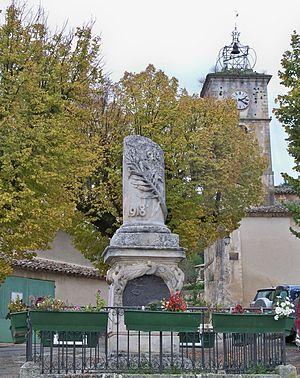
Monuments aux Morts à Céreste, Alpes de Haute Provence, France
Céreste est une commune française située dans le département des Alpes-de-Haute-Provence, en région Provence-Alpes-Côte d'Azur.